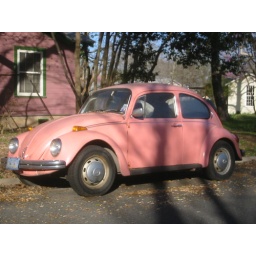
Pink bug in front of a pink house